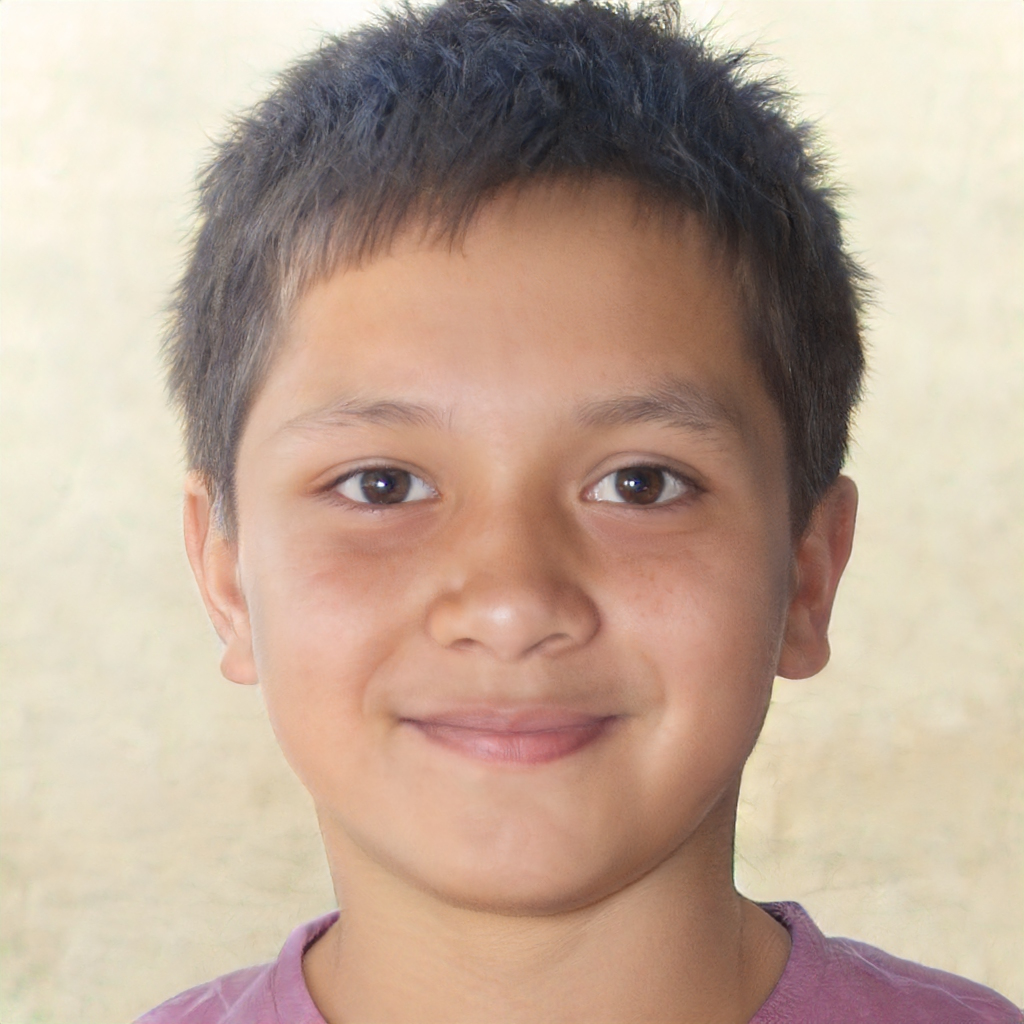
Portrait style: Real Portrait